Kaiserbahnhof Halbe

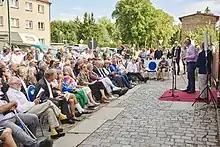
Official reopening, August 2019

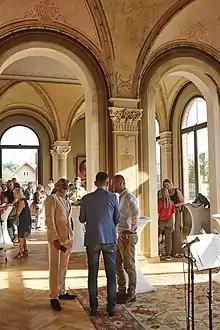
Official reopening, August 2019

The Kaiserbahnhof was officially opened on 18 August 2019. There was an article in the New Zealand press about the opening with the headline "Kiwi completes amazing restoration of Kaiser's train station near Berlin". And there was another article about the opening in the "Märkische Allgemeine Zeitung" with the headline "Großer Bahnhof: Kaiserbahnhof in Halbe eröffnet".